Miss Grand Kenya

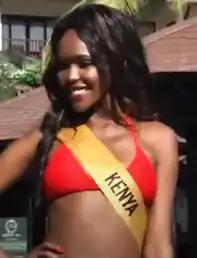
Elaine Mwangi, Miss Grand Kenya 2015

Miss Grand Kenya is a Kenyan national female beauty pageant, established in 2024 by Tanveen Onyango, chairperson of "The Drop Models Kenya" modeling school, to choose delegates for the Miss Grand International pageant. Previously, all Kenyan representatives for Miss Grand International were appointed. The title was first awarded in 2013 when a national finalist of Miss World Kenya 2012, Pauline Akwacha, was assigned by the pageant organizer directed by Andy Abulime, Beauties of Africa Inc., to compete at the inaugural edition of Miss Grand International in Thailand.